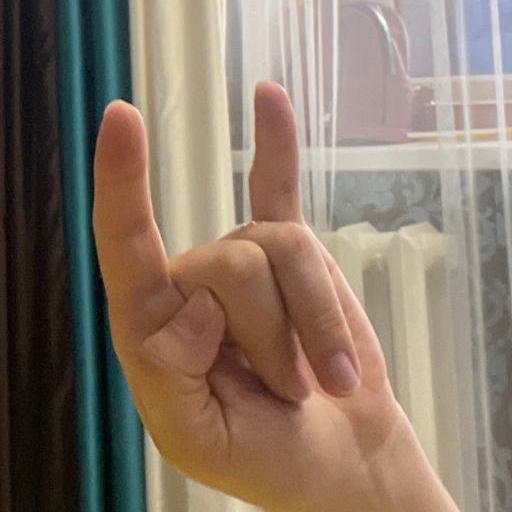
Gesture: rock